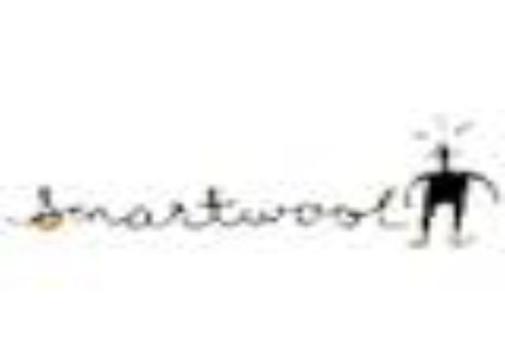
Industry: Clothes